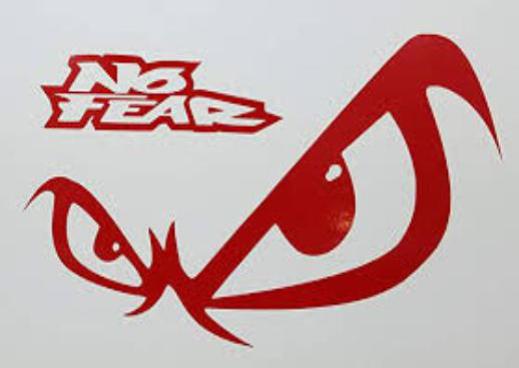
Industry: Leisure